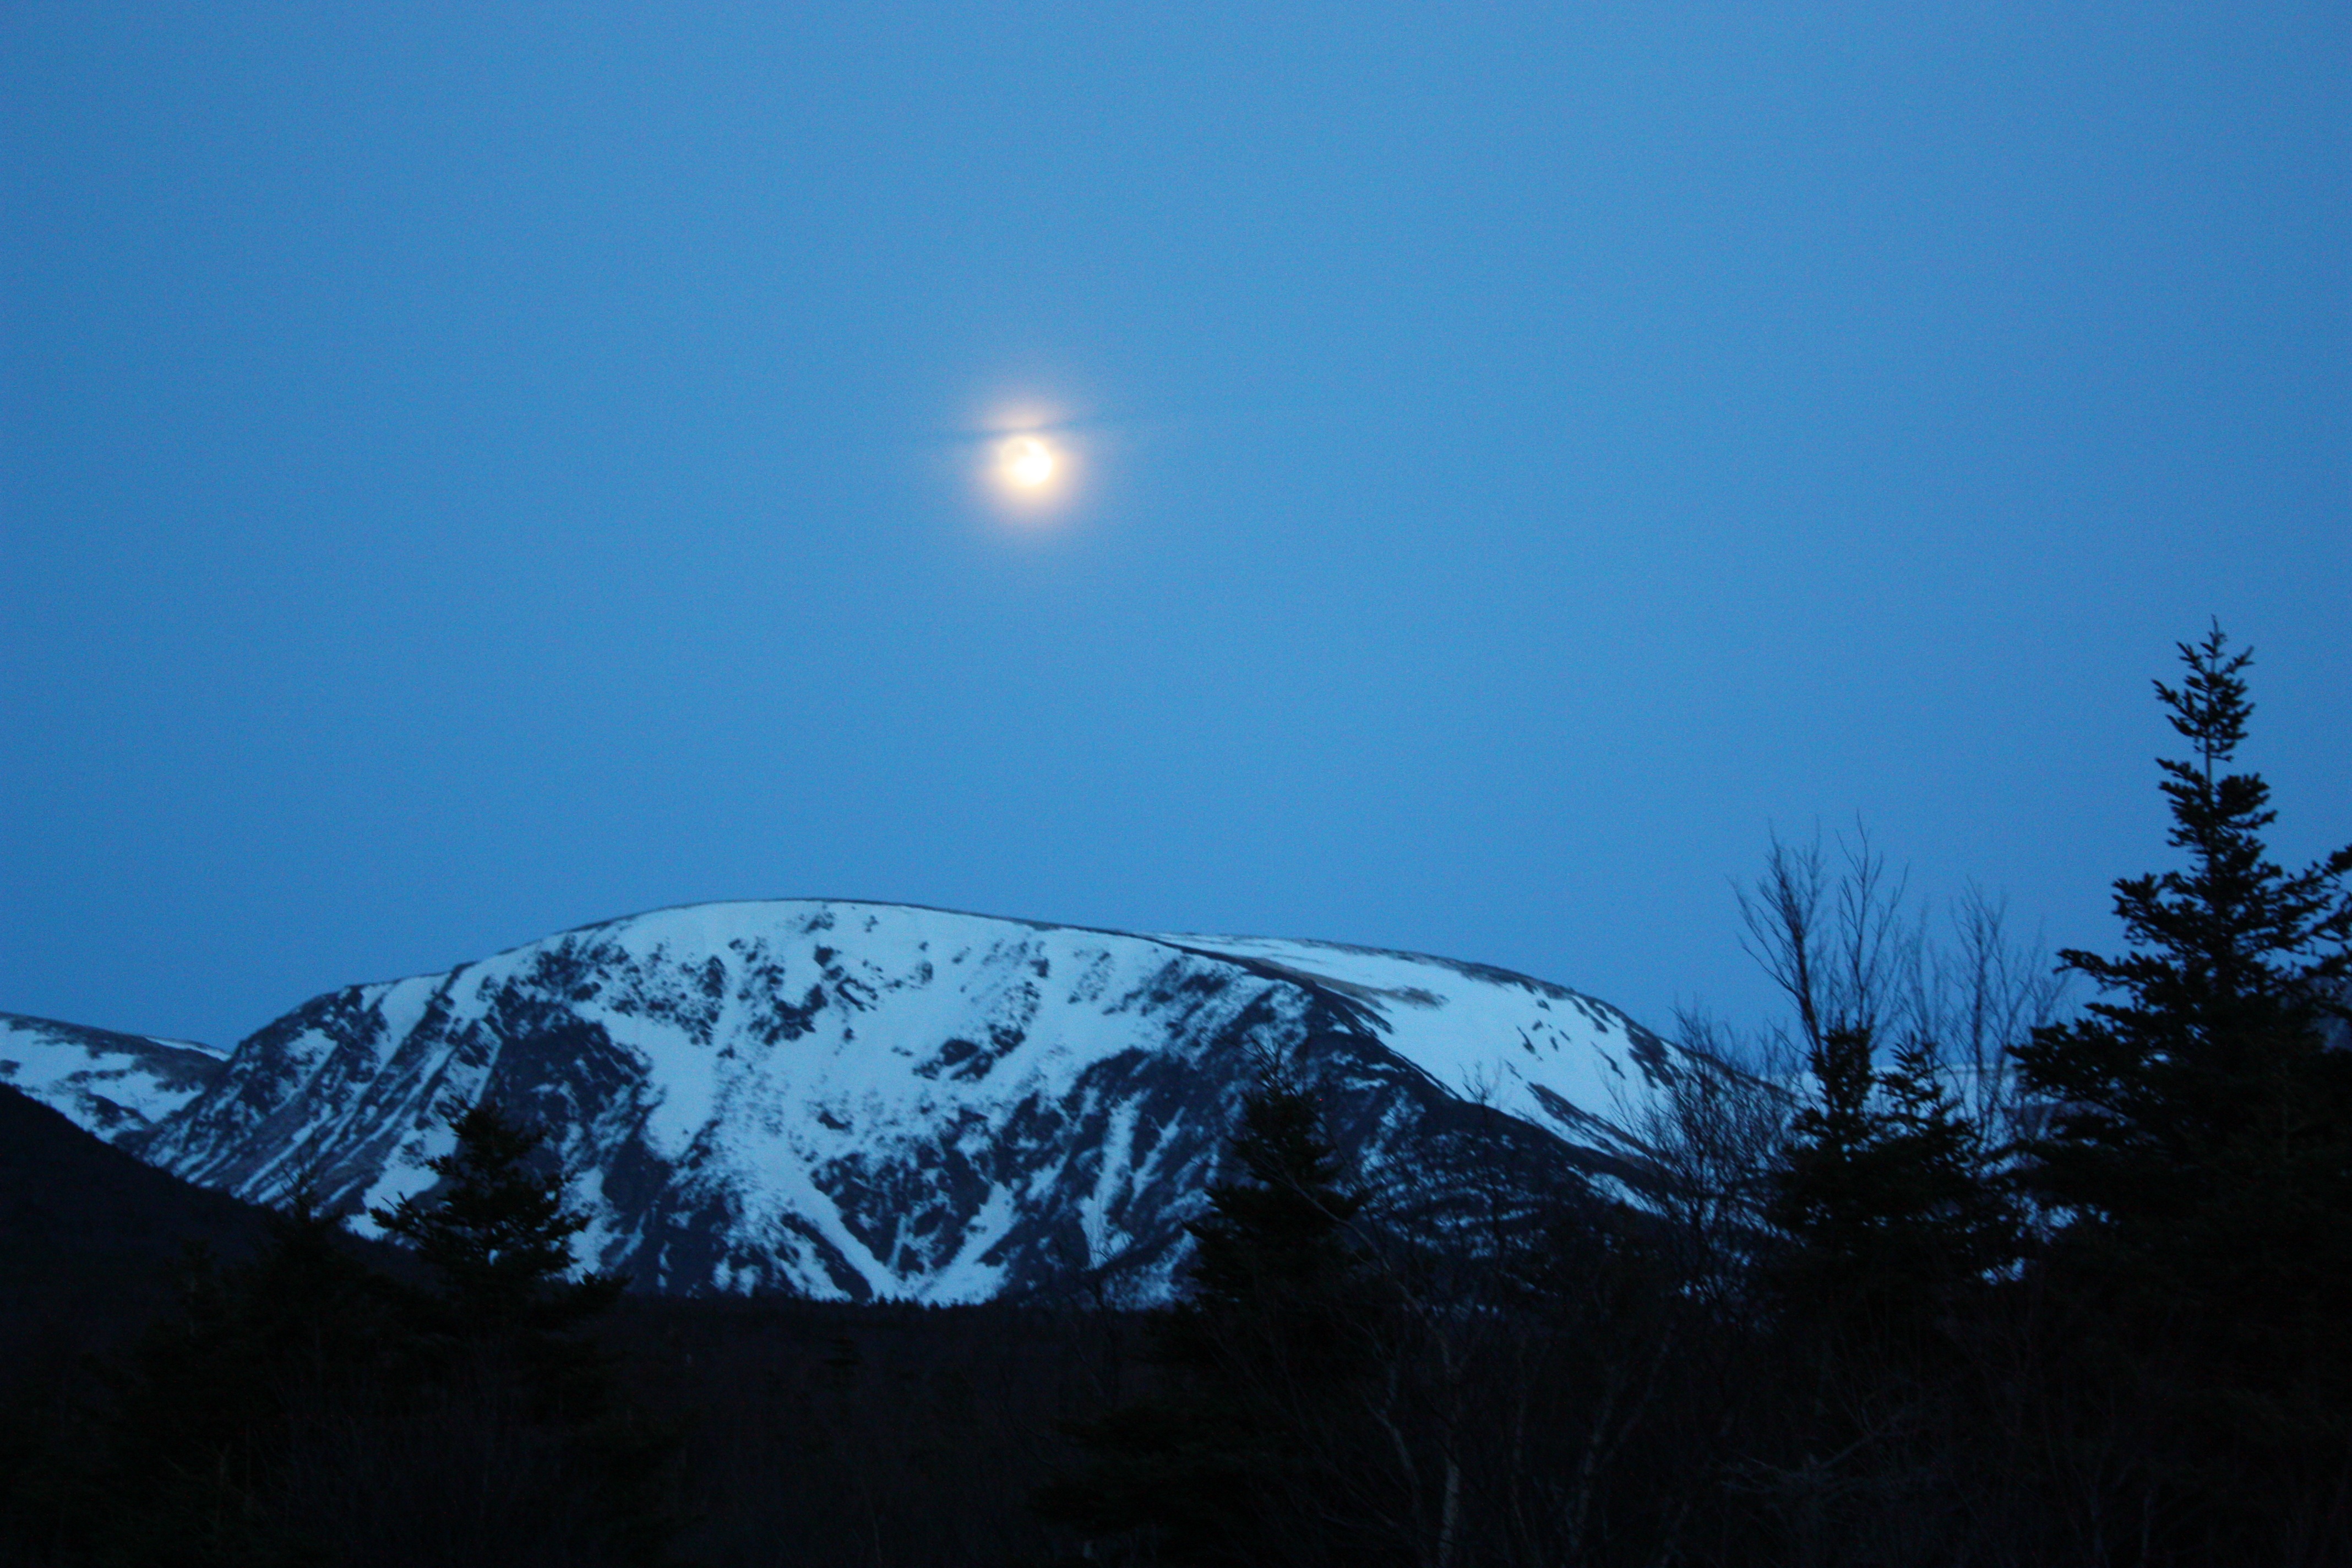
mountain, snow, sky, night, sunlight, morning, dawn, atmosphere, mountain range, dusk, scenic, weather, darkness, moon, full moon, moonlight, mountains, snowy mountains, snowy mountain, astronomical object, atmospheric phenomenon, mountainous landforms